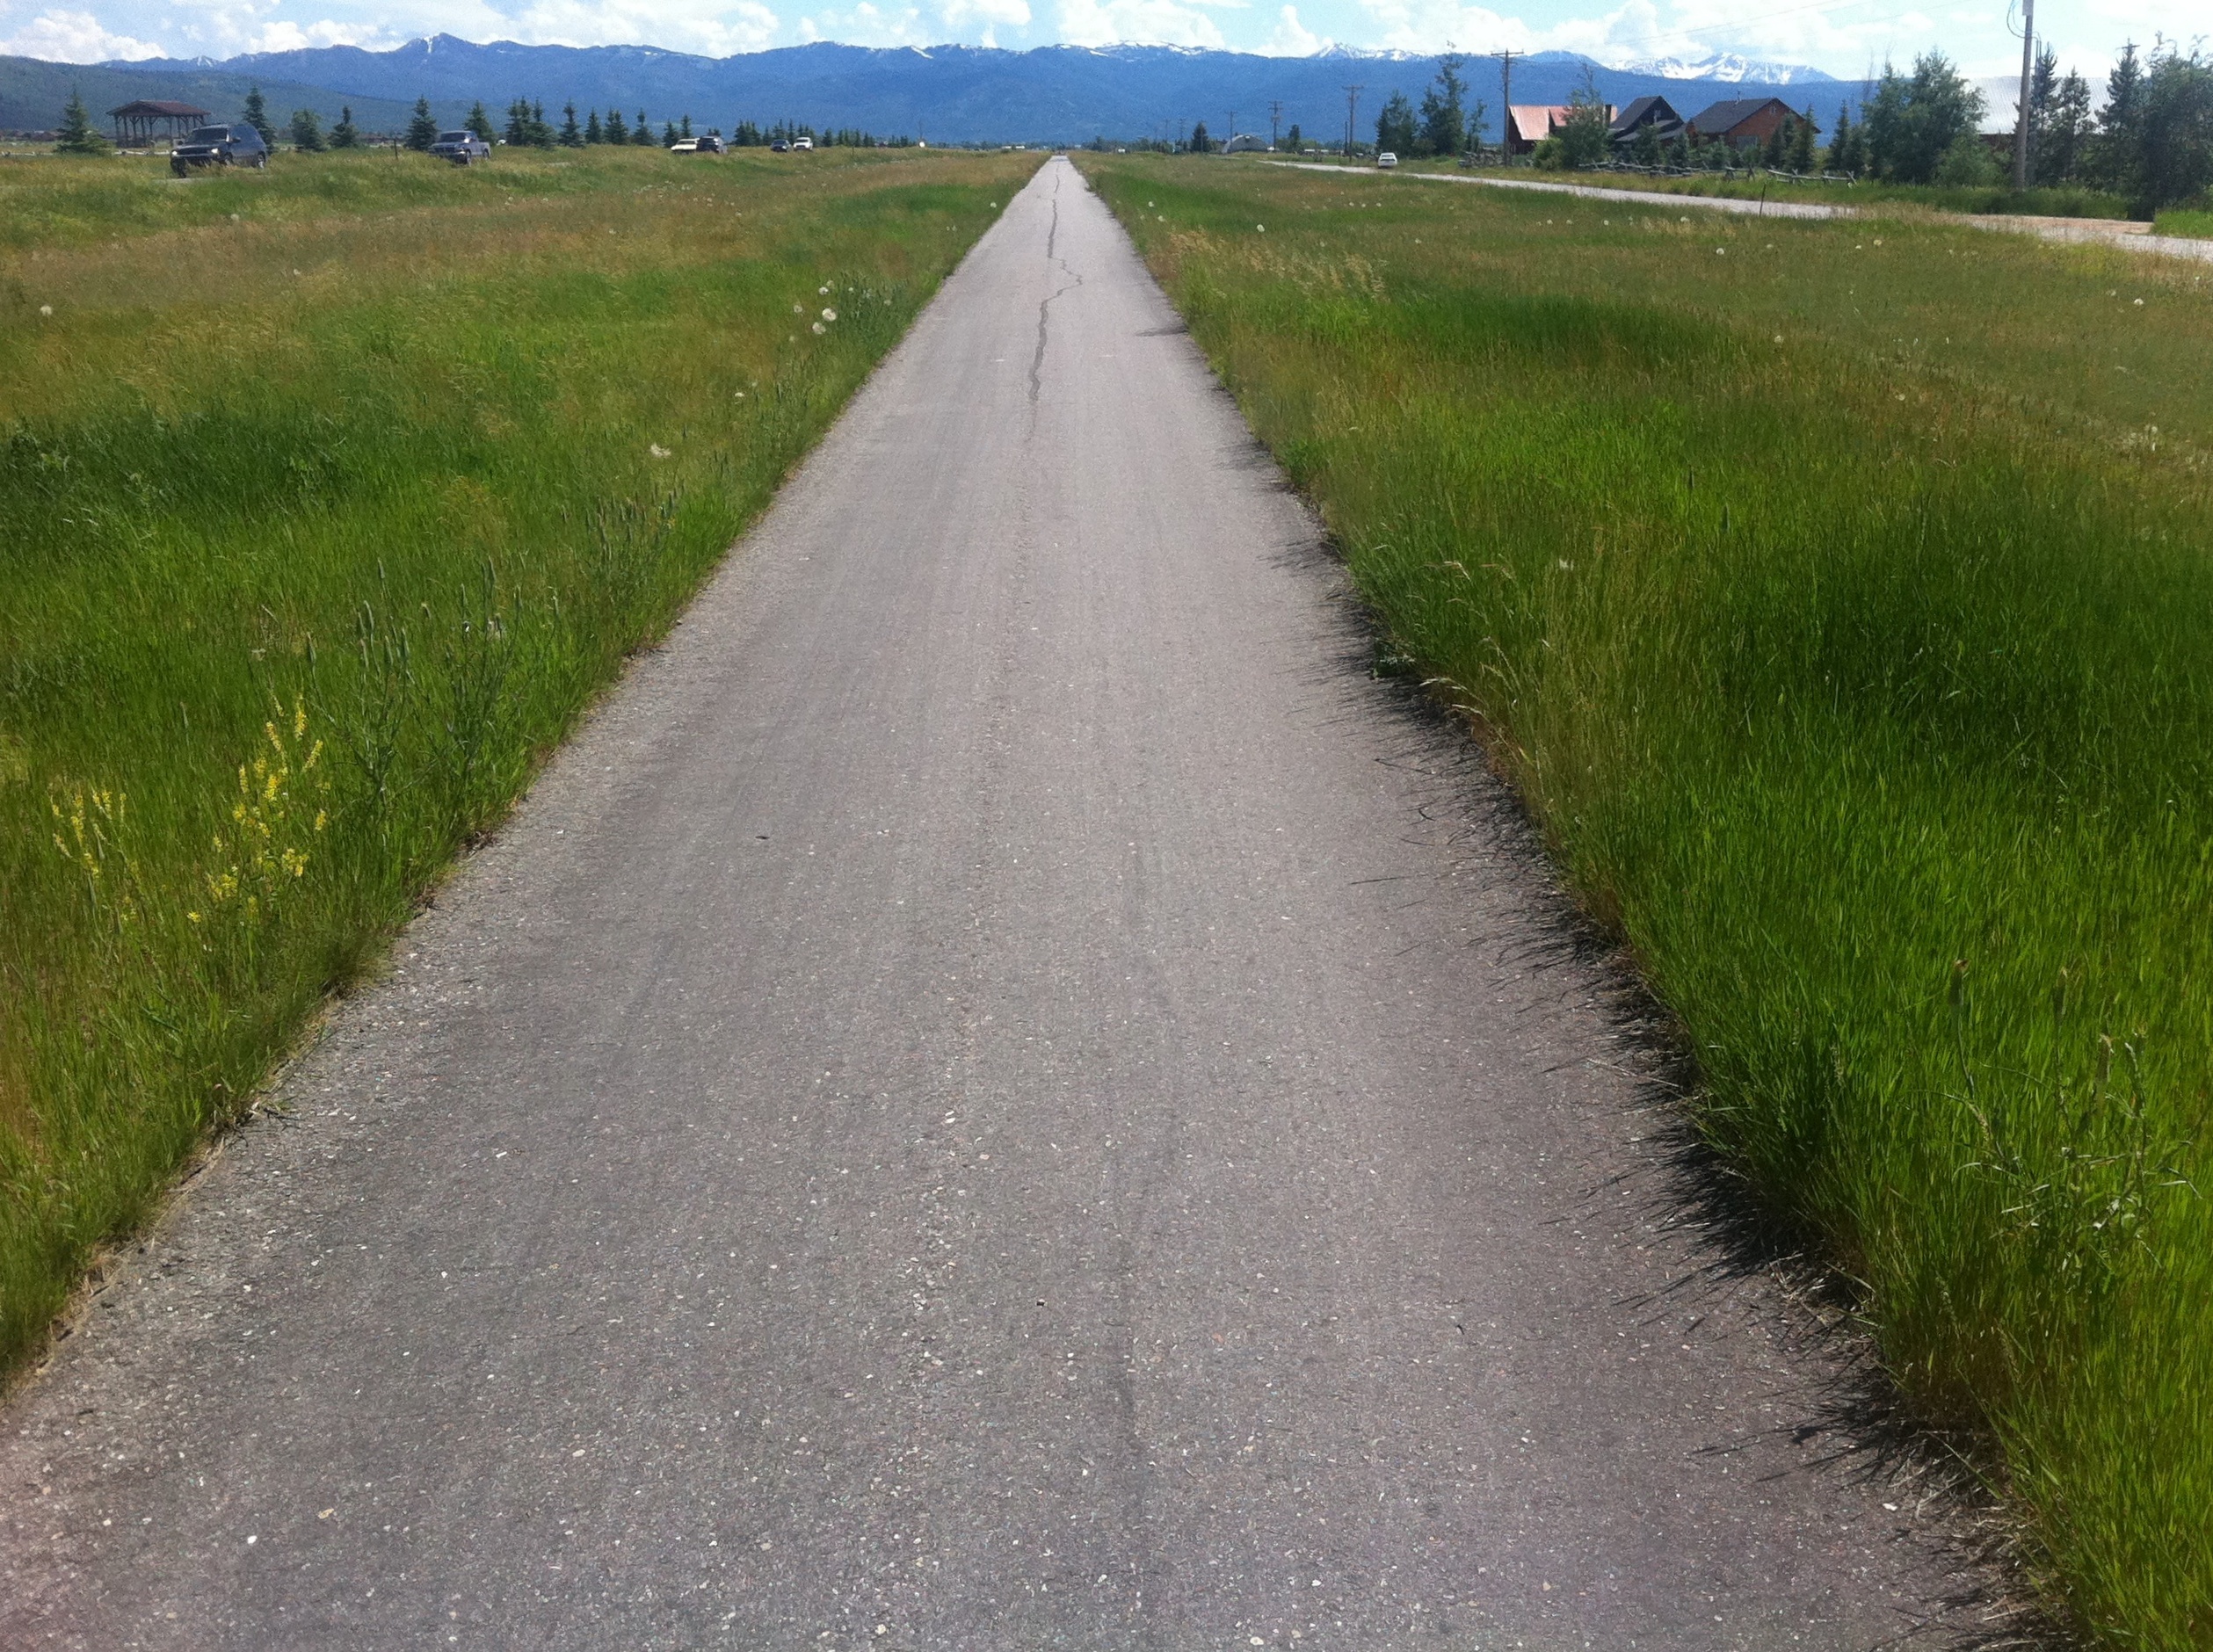
grass, road, field, prairie, highway, asphalt, walkway, dirt road, lane, waterway, infrastructure, odyssey, plpconnectu, idaho, road surface, nonbuilding structure